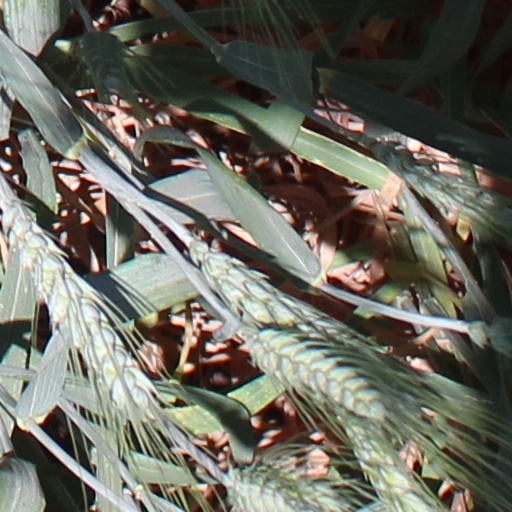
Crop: wheat